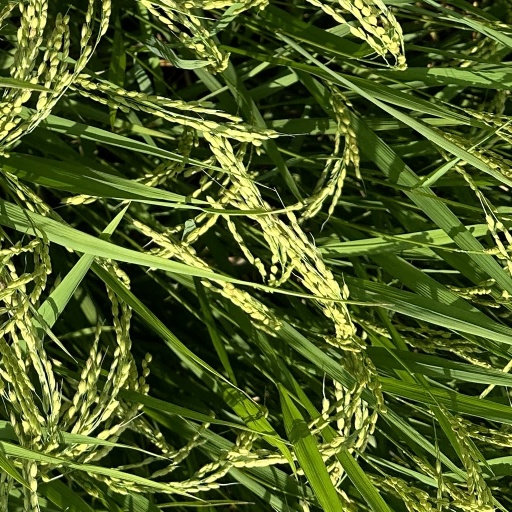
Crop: rice